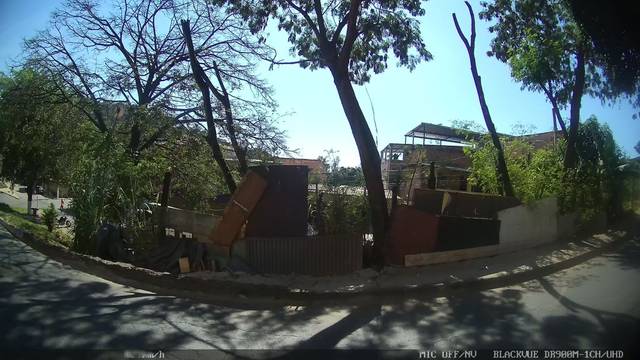
Region: Brazil
Coordinates: -19.979, -43.992